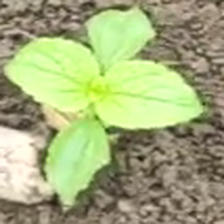
Weed species: Kena_(Commplina_benghalensio)